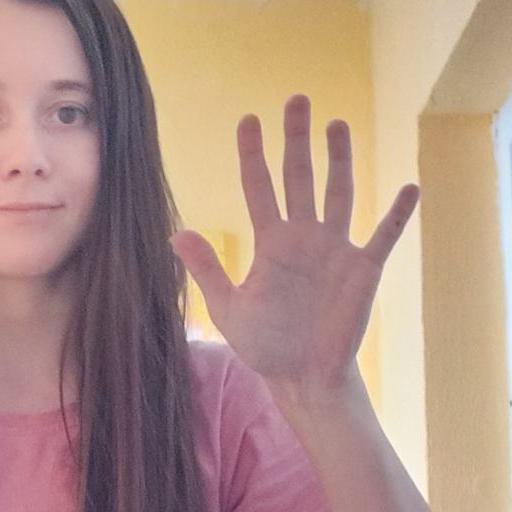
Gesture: palm